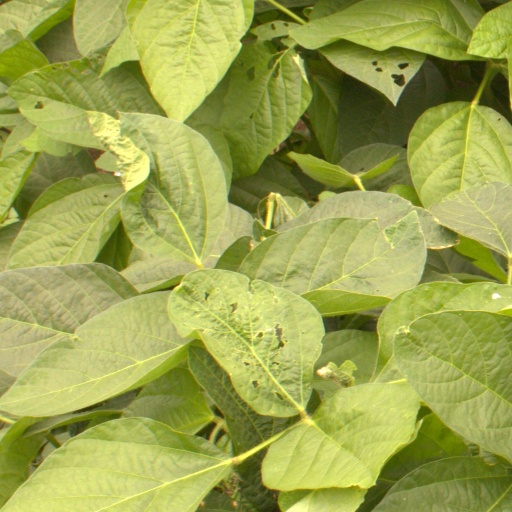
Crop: soybean